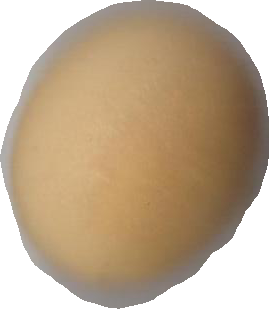
Variety: Dega